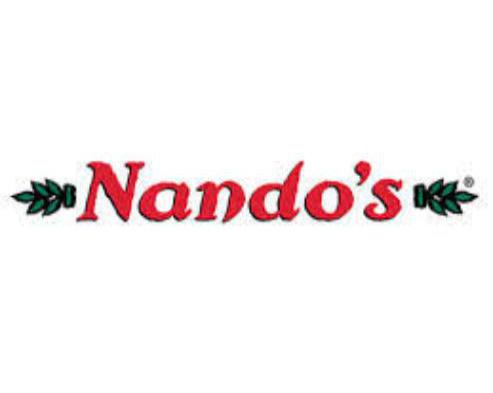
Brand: nandos
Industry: Food